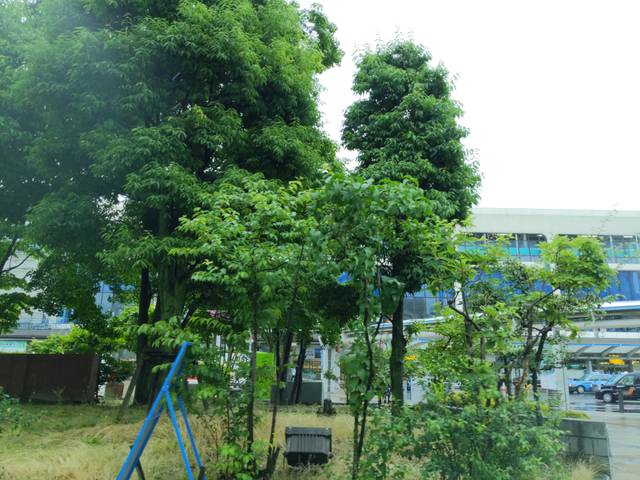
Region: Japan
Coordinates: 37.398, 140.388